Murder of Raja Ahmed

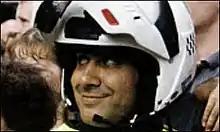

PC Raja Bashrat Ahmed (26 June 1964 – 31 August 1999) was a British police officer serving with Greater Manchester Police (GMP) who was killed when his motorcycle was deliberately rammed by a car thief into moving traffic.